Diphosphadiboretanes

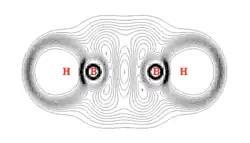
2D contour plot of electron localization function of hydrogen-substituted diphosphadiboretanediyl. Displayed plane contains both B-H bonds and is perpendicular to plane of BP ring. Contour lines between B atoms indicates through-space interactions.

In the planar, diphosphadiboretanediyl structures, the substantially long B-B bond can be considered to experience homolytic cleavage to form a localized singlet diradicaloid between the boron atoms. The singlet state energy can be up to 20-35 kcal mol more stabilized than the triplet state. Addition of π-donors on the boron atom is found to increase the singlet-triplet gap, while π-acceptors decrease it. The bicyclo[1.1.0] structure, with a shorter B-B bond, is considered to have less diradical character and more of a closed-shell system.